Tywain McKee

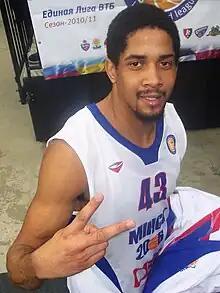
McKee with Tsmoki-Minsk in December 2010

Tywain McKee (born March 7, 1986) is an American professional basketball player for BC Borisfen of the Belarusian Premier League. He played college basketball for Coppin State University, where he was named the MEAC Player of the Year in 2009. McKee played professional basketball in Australia, Belarus, Russia, Germany, Israel, France, Turkey, Poland and Greece.